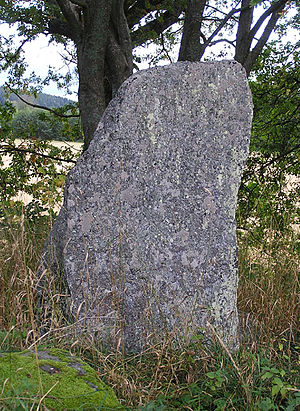
Bautasten
Bautasten fra jernalder
Bautasten er aflange indskriftløse sten på højkant. I Danmark er bautasten synonym med det bretonsk afledte Menhir. Bautasten kan stå på små stenhøje, eller hvor rester af ligbål er gravet ned. Resterne viser, at det var almindeligt at rejse bautasten på grave i yngre bronzealderen og ældre jernalder ca.1100 f.Kr. Mange bautasten står dog uden tilknytning til grave. De kan stå enkeltvis eller i grupper og gerne på iøjnefaldende steder ved åer, ved kysten, på høje eller ved vadesteder.